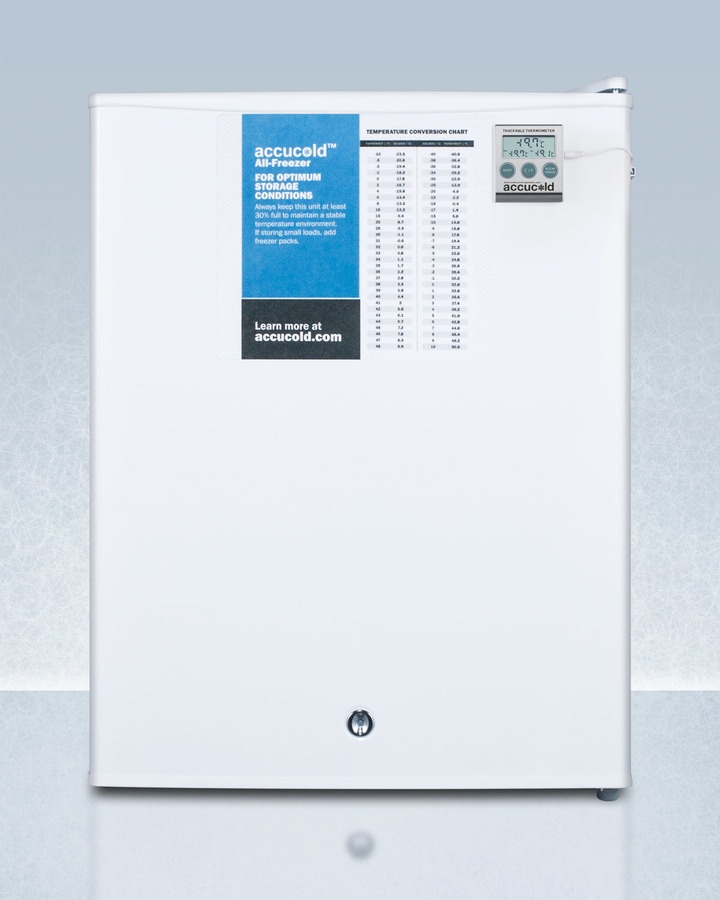
Accucold Compact All-Freezer
SPECIFICATIONS Overview Height of Cabinet 24.5" (62 cm) Height to Hinge Cap 24.63" (63 cm) Width 18.5" (47 cm) Depth 17.75" (45 cm) Depth with door at 90° 34.5" (88 cm) Capacity 1.8 cu.ft. (51 L) Defrost Type Manual Door White Cabinet White US Electrical Safety ETL Canadian Electrical Safety ETL-C Amps 0.8 Voltage/Frequency 115 V AC/60 Hz Weight 50.0 lbs. (23 kg) Shipping Weight 53.0 lbs. (24 kg) Parts & Labor Warranty 1 Year Compressor Warranty 5 Years Freezer Door Swing RHD Reversible Factory Reversible Interior Height 18.63" (47 cm) Interior Width 13.38" (34 cm) Interior Depth 13.0" (33 cm) Shelf Type Wire Shelf Qty 2 Thermostat Type Dial Refrigerant Type R600a Refrigerant Amount 0.8 oz. Level Legs 2 Compressor Step Height 8.0" (20 cm) Compressor Step Width 13.38" (34 cm) Compressor Step Depth 5.75" (15 cm) AVAILABLE UPGRADES Handle CP Full-Length Copper Pipe Handle Factory-installed full-length handle made from pure copper for antimicrobial protection TBC Copper Towel Bar Handle Factory-installed handle made from pure copper for antimicrobial protection Lock KEYPAD Battery-powered keypad door lock installed for keyless security AC Keypad Keypad door lock powered by appliance power cord for keyless security Exterior Extra key Extra keys available for purchase SCD - Self-closing door Protect interior contents and reduce energy waste with the Self Closing Door Option ODA - Open door alarm Add an open door alarm to audibly buzz when the door is left ajar. LHD - Left hand door swing Door reversal to left hand swing Latch for door Door latch requires manual release to open door. Ideal for yachts, RVs, coach buses, and other vehicles. HG - Hospital grade cord Add a hospital grade cord equipped with green dot plug with the HG suffix DT - Digital thermostat Install a digital thermostat with external readout for precise temperature management DL1 - Factory installed data logger USB Temperature Logger records interior temperature in 15 minute intervals to a USB flash drive for analysis on a PC or Mac Alarm Install a high/low temperature warning alarm with external temperature readout; meets most Health Dept. regulations PH - Probe Hole Factory installed probe hole for customer supplied monitoring devices DL2B - Factory installed NIST calibrated digital data logger (DDL) USB digital data logger with internal memory, user-set recording intervals, high/low temperature alarm, and NIST calibrated temperature readout This product can be further customized to specific user requirements. For more information, contact our specialists at 718-893-3900 ext. 220 or info@accucold.com California residents: WARNING: This product can expose you to chemicals including nickel (metallic), which is known to the State of California to cause cancer. For more information, go to www.P65Warnings.ca.gov . Note: Nickel is a component of stainless steel. FEATURES Compact dimensions Sized for easy use on top of counters Factory installed lock Keyed lock for a secure interior NIST calibrated thermometer Thermometer provides continuous display of the current and high/low temperature to the nearest tenth of a degree, with a readout switchable from Celsius to Fahrenheit at the touch of a button Buffered temperature probe Thermometer probe is encased in a glycol-filled bottle to better simulate the temperature of stored contents instead of refrigerator air temperature Manual defrost Static cooling system for improved temperature stability -20ºC capable Low temperature capability ideal for certain sensitive items Wire shelving Convenient storage with a wire design that helps ensure even temperature distribution One piece interior liner Easy clean-up with a seamless liner that won't hold a mess in hidden crevices Flat door liner Interior design conforms to CDC guidelines to ensure stable conditions for sensitive materials Adjustable thermostat Dial thermostat located inside the unit Fully finished cabinet Allows the unit to be used freestanding Magnetic door gasket Quality door gaskets ensure a tight seal for energy savings and improved performance Foamed-in-place cabinet Designed to ensure a sufficiently insulated interior Approved for use in the USA and Canada ETL and ETL-C listed for North American sales Factory reversible door Standard unit ships with a right hand door swing. For a left hand door swing, add option LHD upon order (due to its construction, this door is not reversible in the field) 100% CFC free Environmentally friendly design without ozone-damaging chemicals DESCRIPTION The FS30LPLUS2 is a compact 1.8 cu.ft. all-freezer designed for countertop use. It comes in a white exterior. The door includes a factory-installed lock and a thermometer calibrated to NIST standards in our ISO/IEC 17025:2005 laboratory. It displays the current, minimum, and maximum temperature to the nearest tenth degree viewable in Celsius or Fahrenheit. The buffered temperature probe is stored in a glycol-filled bottle to ensure the temperature reading best reflects the temperature of other stored freezer contents. This freezer is manual defrost and operates at an average temperature of -20ºC. With reliable construction and a convenient size, the FS30LPLUS2 is the ideal freezer for storing select items in institutional facilities. This unit can also be ordered with more advanced medical features, including a digital thermostat, self-closing door, temperature alarm, and more. Note: Accucold's PLUS2 series refrigerators are intended for a wide variety of basic storage only. Storage of high-value vaccines, life science materials, medical, or clinical biologicals require a product with design features including, but not limited to tighter temperature controls, monitoring, and/or back-up. SPECIFICATIONS Overview Height of Cabinet 24.5" (62 cm) Height to Hinge Cap 24.63" (63 cm) Width 18.5" (47 cm) Depth 17.75" (45 cm) Depth with door at 90° 34.5" (88 cm) Capacity 1.8 cu.ft. (51 L) Defrost Type Manual Door White Cabinet White US Electrical Safety ETL Canadian Electrical Safety ETL-C Amps 0.8 Voltage/Frequency 115 V AC/60 Hz Weight 50.0 lbs. (23 kg) Shipping Weight 53.0 lbs. (24 kg) Parts & Labor Warranty 1 Year Compressor Warranty 5 Years Freezer Door Swing RHD Reversible Factory Reversible Interior Height 18.63" (47 cm) Interior Width 13.38" (34 cm) Interior Depth 13.0" (33 cm) Shelf Type Wire Shelf Qty 2 Thermostat Type Dial Refrigerant Type R600a Refrigerant Amount 0.8 oz. Level Legs 2 Compressor Step Height 8.0" (20 cm) Compressor Step Width 13.38" (34 cm) Compressor Step Depth 5.75" (15 cm) AVAILABLE UPGRADES Handle CP Full-Length Copper Pipe Handle Factory-installed full-length handle made from pure copper for antimicrobial protection TBC Copper Towel Bar Handle Factory-installed handle made from pure copper for antimicrobial protection Lock KEYPAD Battery-powered keypad door lock installed for keyless security AC Keypad Keypad door lock powered by appliance power cord for keyless security Exterior Extra key Extra keys available for purchase SCD - Self-closing door Protect interior contents and reduce energy waste with the Self Closing Door Option ODA - Open door alarm Add an open door alarm to audibly buzz when the door is left ajar. LHD - Left hand door swing Door reversal to left hand swing Latch for door Door latch requires manual release to open door. Ideal for yachts, RVs, coach buses, and other vehicles. HG - Hospital grade cord Add a hospital grade cord equipped with green dot plug with the HG suffix DT - Digital thermostat Install a digital thermostat with external readout for precise temperature management DL1 - Factory installed data logger USB Temperature Logger records interior temperature in 15 minute intervals to a USB flash drive for analysis on a PC or Mac Alarm Install a high/low temperature warning alarm with external temperature readout; meets most Health Dept. regulations PH - Probe Hole Factory installed probe hole for customer supplied monitoring devices DL2B - Factory installed NIST calibrated digital data logger (DDL) USB digital data logger with internal memory, user-set recording intervals, high/low temperature alarm, and NIST calibrated temperature readout DOWNLOADS BROCHURE w/ DRAWINGS FS30LPLUS2.pdf TECHNICAL DRAWING (.dwg) FS30L_FREEZERA-C2000.dwg MSDS INFORMATION Propylene_Glycol_SDS.pdf MSDS INFORMATION R600a_AO.pdf USE & CARE GP-PLUS2-PRO-MED_Use___Care_3-30-2020.pdf USE & CARE PLUS2_PRO_MED_French_Manual_12-18.pdf This product can be further customized to specific user requirements. For more information, contact our specialists at 718-893-3900 ext. 220 or info@accucold.com California residents: WARNING: This product can expose you to chemicals including nickel (metallic), which is known to the State of California to cause cancer. For more information, go to www.P65Warnings.ca.gov . Note: Nickel is a component of stainless steel.
Brand: Accucold
Category: Business & Industrial > Science & Laboratory > Laboratory Equipment > Laboratory Freezers